Question: Please indicate a possible affordance area of the carry_skateboard that can be used for holding
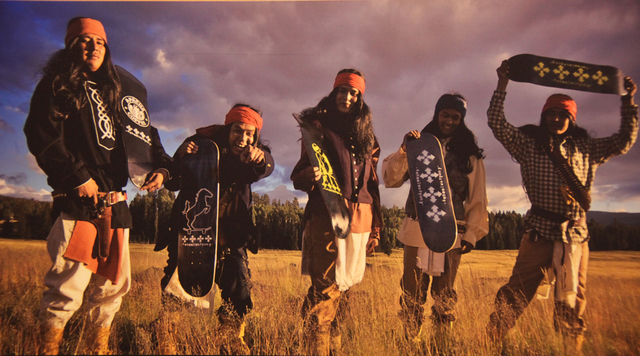
Answer: [291.5, 113, 350.5, 242]